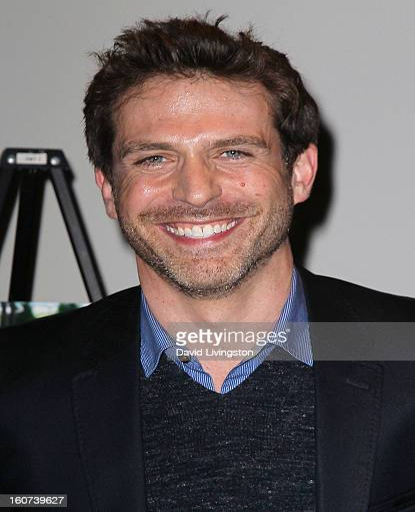
actor attends the premiere screening